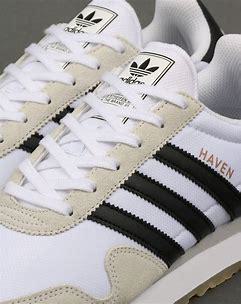
Brand: Adidas
Model: Haven